Nieuport 16

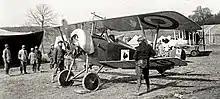
Jules Védrines in a Nieuport 16

As with the Nieuport 11, no synchronizer was initially available, which meant the Nieuport 16's Lewis machine gun was similarly mounted to fire over the propeller. Some of the first examples delivered to the Royal Flying Corps (RFC) were fitted with a Lewis mounted on the cowl in front of the pilot and fitted with an Alkan-Hamy synchronization gear: however the Lewis's open bolt firing cycle resulted in an unpredictable rate of fire which played havoc with the timing and these soon reverted to the overwing mounts. The Alkan-Hamy gear was then applied much more successfully to a fuselage-mounted Vickers machine gun, which was used on later French Nieuport 16s. However this configuration made the aircraft dangerously nose-heavy and increased the wing loading which compromised manoeuvrability. The British would continue with the overwing gun for all of their Nieuport scouts, and developed their own Foster mounting to improve on the numerous French designs. Although used widely on later Nieuport types, the Nieuport 16 was used to test the initial design. Clearing gun jams and replacing ammunition drums in flight remained challenging though, and the drums still limited ammunition supply even after the British introduced a new "double" 98 round drum.